Stephen Paea

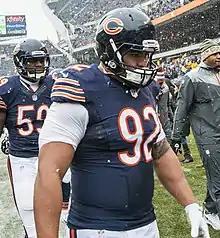
Paea with the Bears in 2014

Paea was selected with the 53rd overall pick in the second round of the 2011 NFL draft by the Chicago Bears. On July 29, 2011, he signed a 4-year contract with the Chicago Bears.